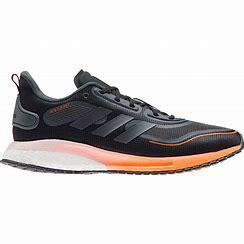
Brand: Adidas
Model: Supernova Lauf